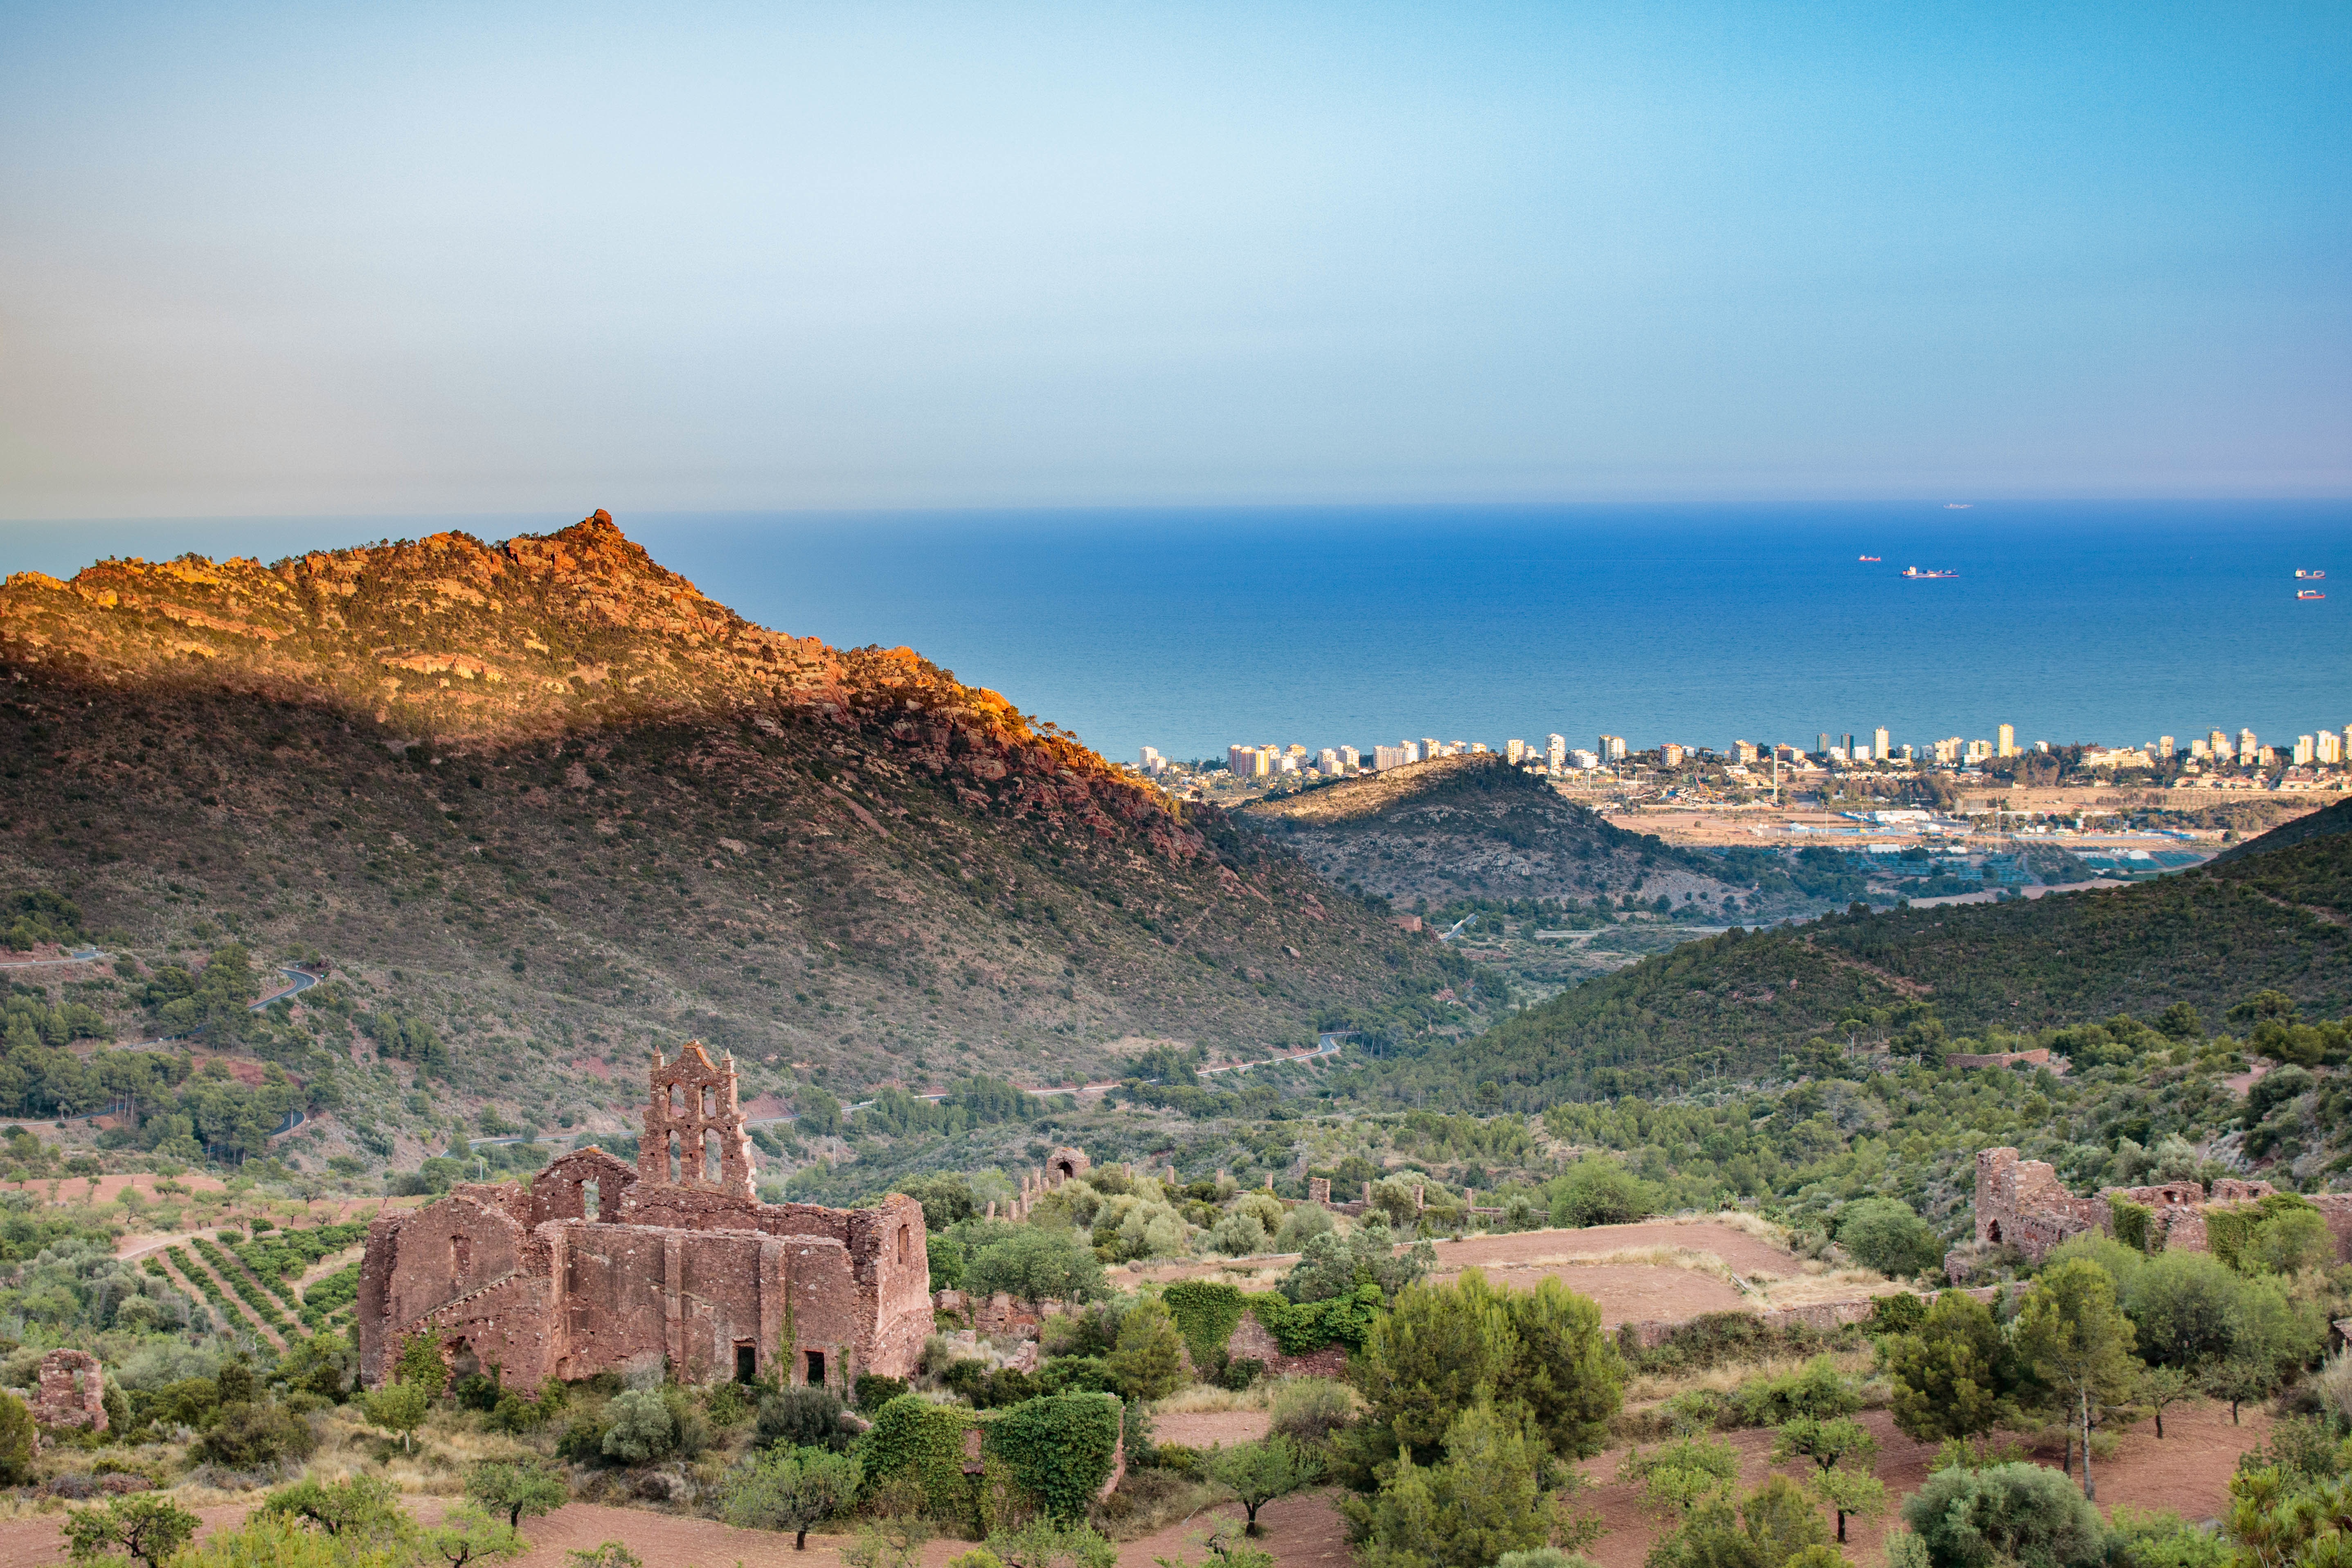
landscape, sea, coast, rock, horizon, mountain, hill, cliff, terrain, plateau, cape, landform, geographical feature